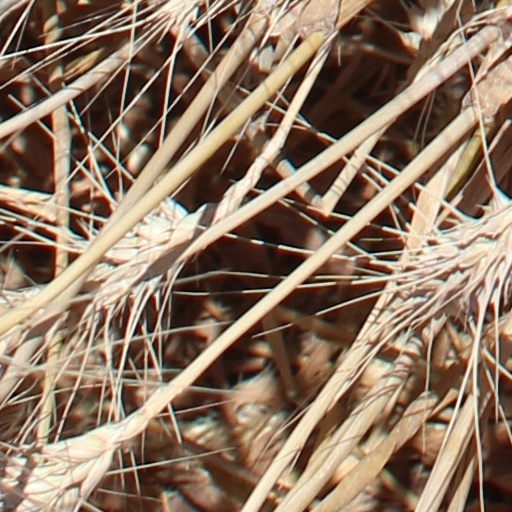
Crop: wheat